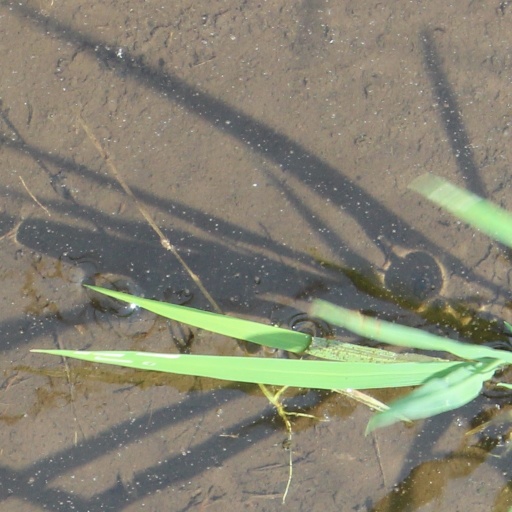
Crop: rice